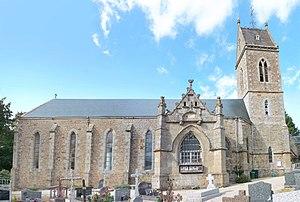
Église Saint-Pierre et Saint-Paul de Bréel, dans l'Orne.
Bréel est une ancienne commune française, dans le département de l'Orne en région Normandie, devenue le 1ᵉʳ janvier 2016 une commune déléguée au sein de la commune nouvelle d'Athis-Val de Rouvre.